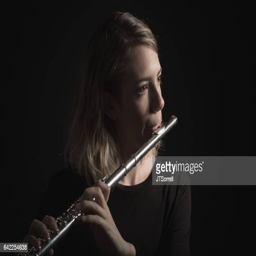
close up of a woman playing a flute